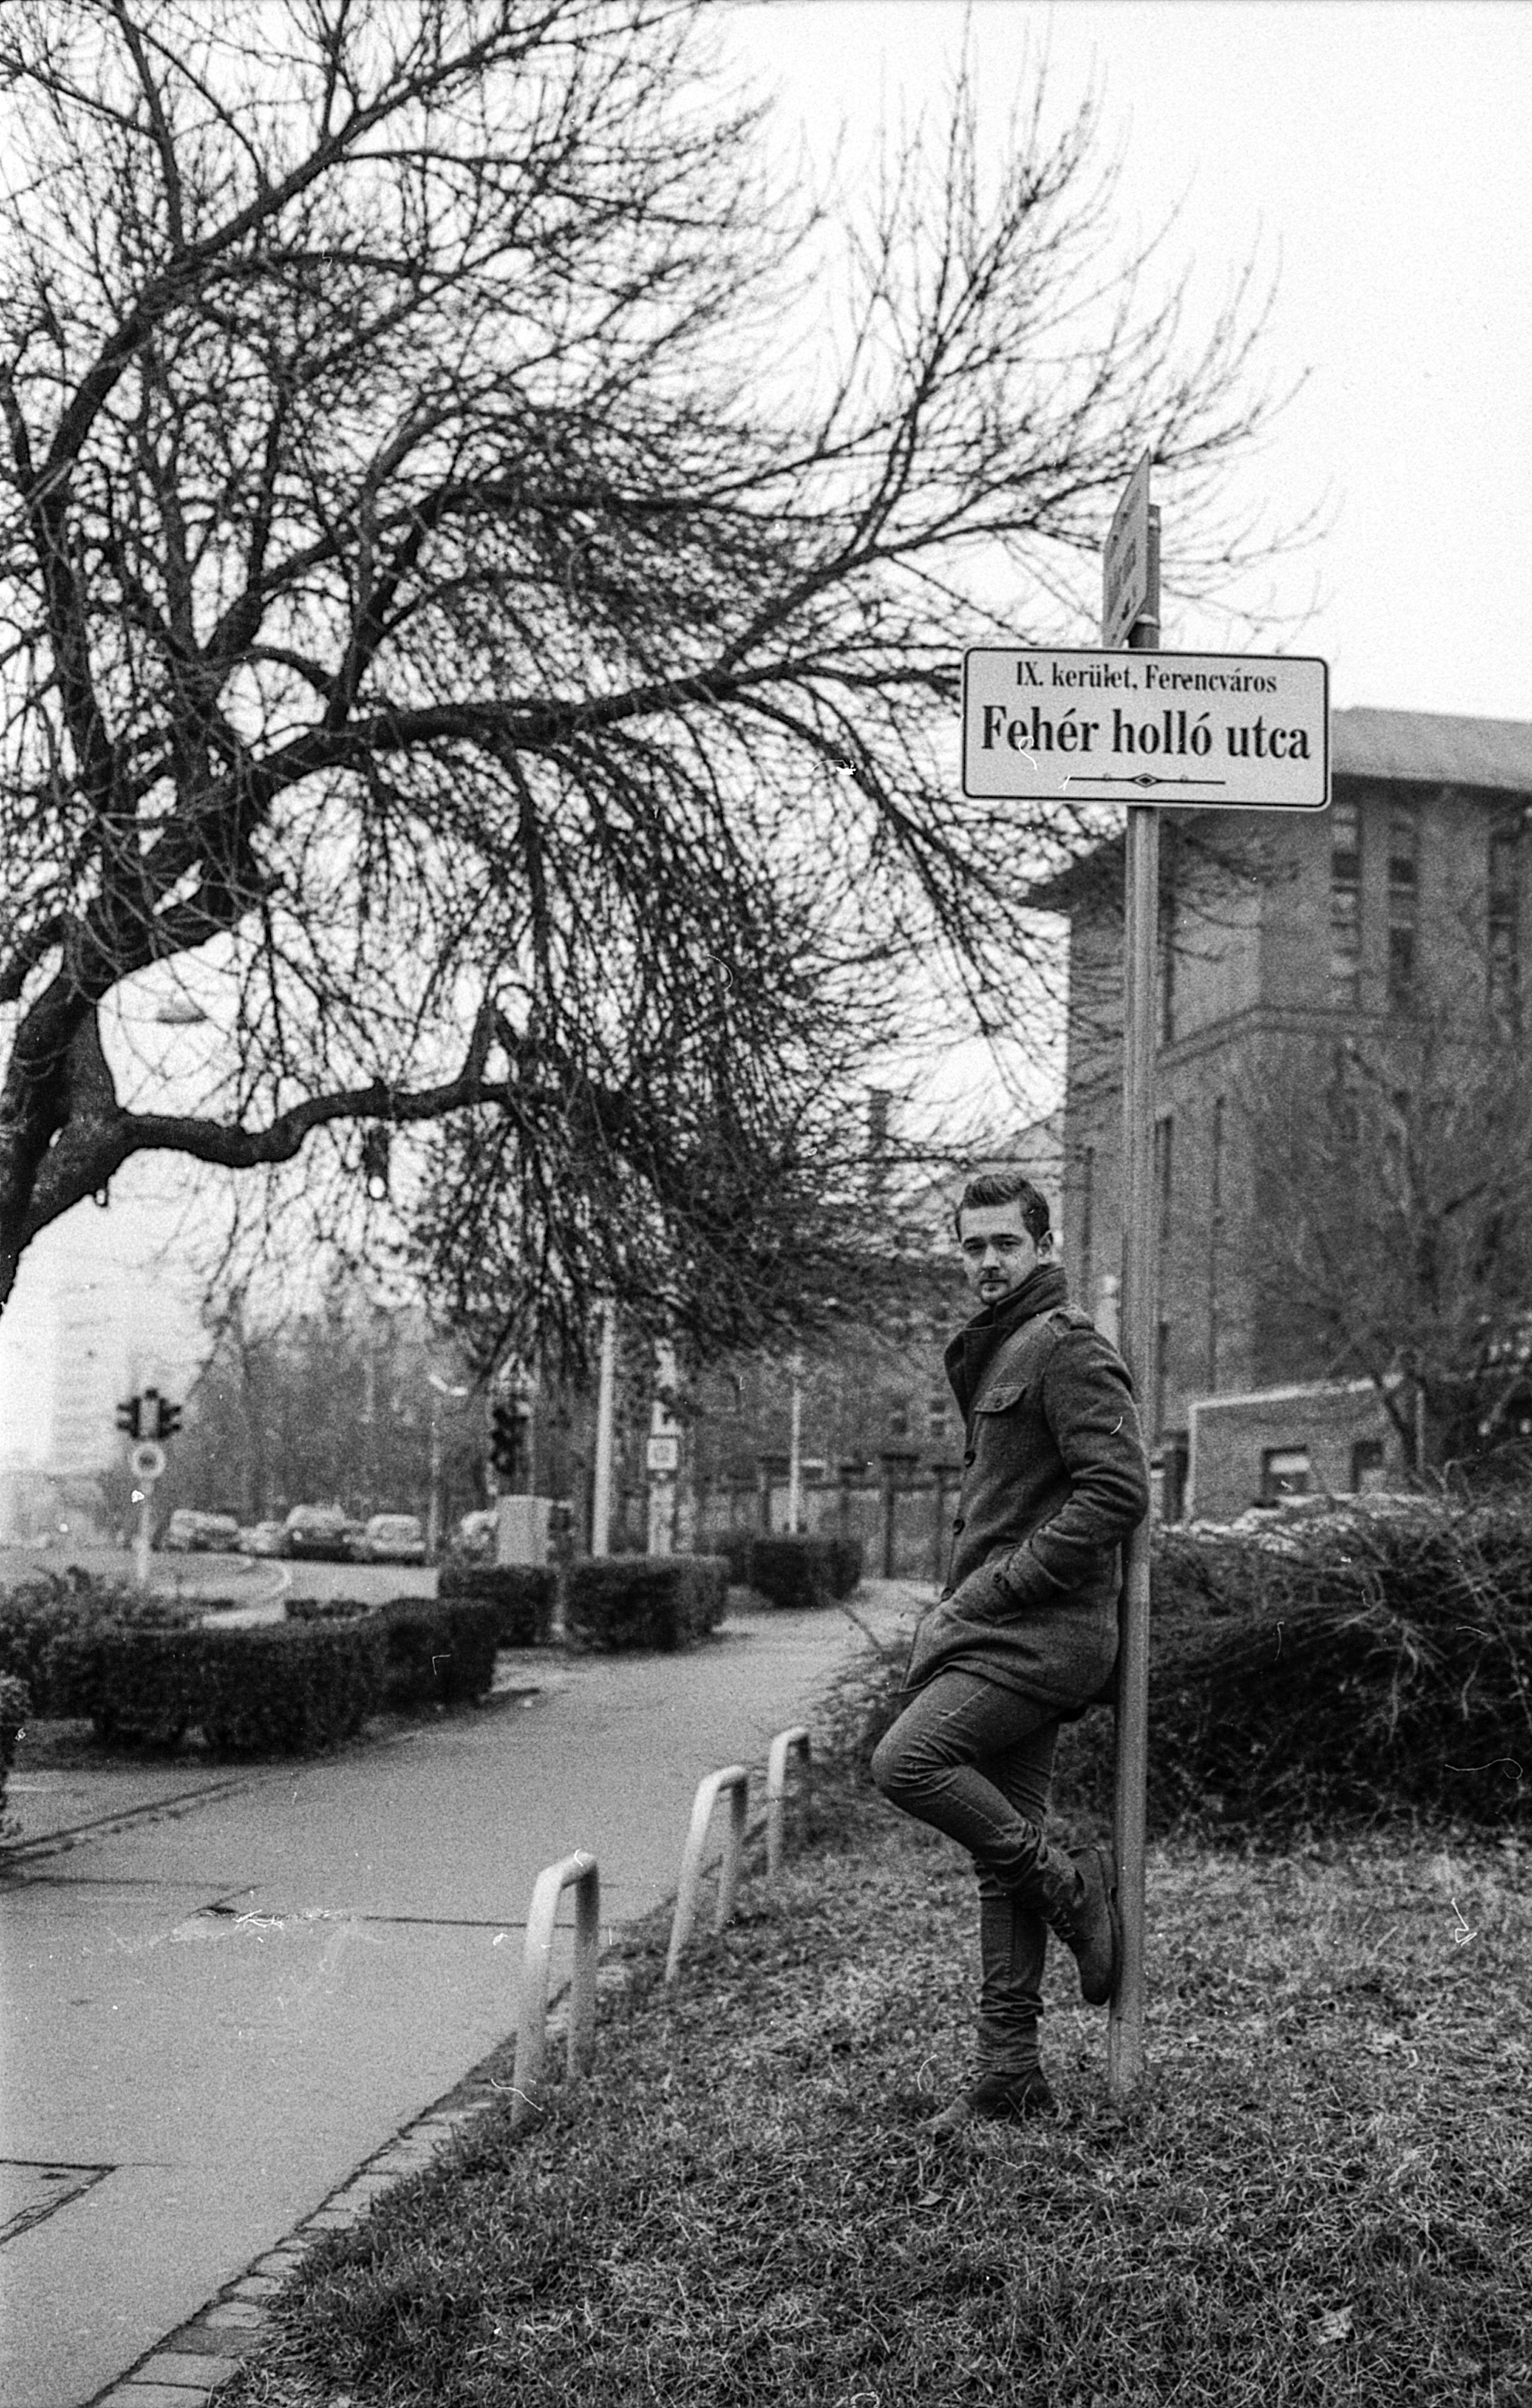
man, tree, person, black and white, people, hair, road, street, wall, looking, male, standing, suburb, young, youth, fashion, monochrome, lifestyle, outdoors, men, one, cool, photograph, expression, handsome, casual, attractive, elegance, adult, charming, young man, confidence, handsome young man, monochrome photography, residential area